Lambda Foundation

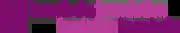

For many years, Lambda operated as a spin-off project from an unincorporated club, Lambda Business and Professional Group. The Lambda Business and Professional Group sought charitable status and eventually underwent a name change to Lambda Foundation for Excellence, and its fundraiser, Wilde About Sappho, was one of Canada's largest literary activities.